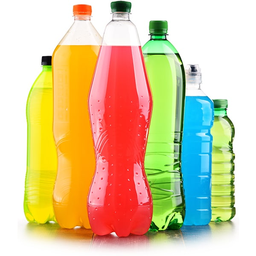
Label: bottles